Yevhen Pluzhnyk

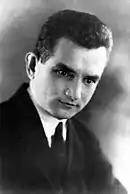
Yevhen Pluzhnyk in the 1920s

Yevhen Pluzhnyk started writing at the beginning of the 1920s. His first works were published in 1924. He became a literator due to Yuriy Mezhenko, whose estimate of the poet's talent and joined him in a session of "Aspys". Pluzhyk's poetry was highly evaluated by M. Rylsky, M. Zerov, and M. Bazhan.